Leon Klinghoffer

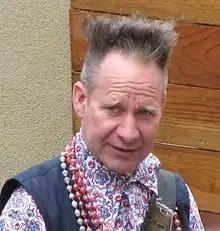
Peter Sellars, who originated the concept of the opera "The Death of Klinghoffer" and directed its first performance.

The hijacking was made into a television movie in 1990, "" featuring Burt Lancaster and Eva Marie Saint.